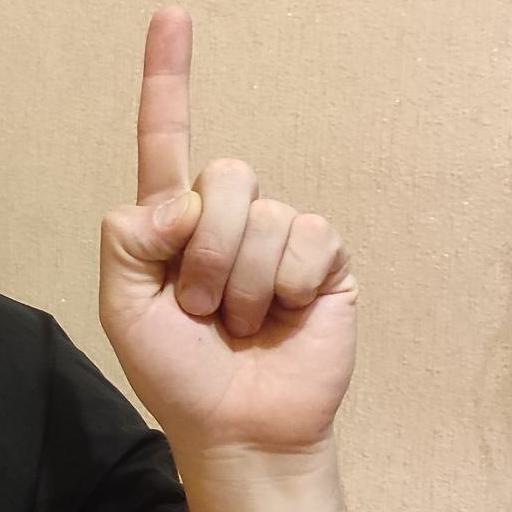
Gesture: one